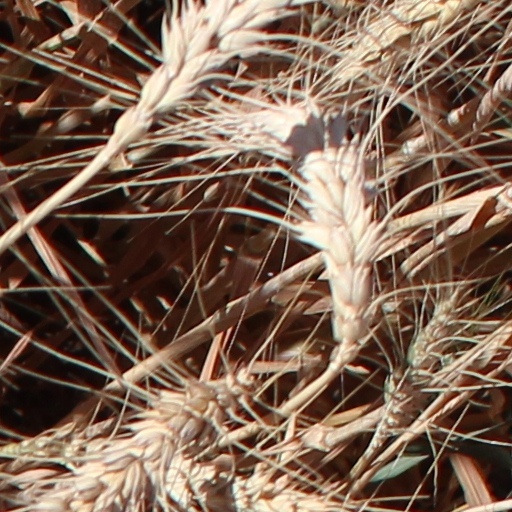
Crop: wheat